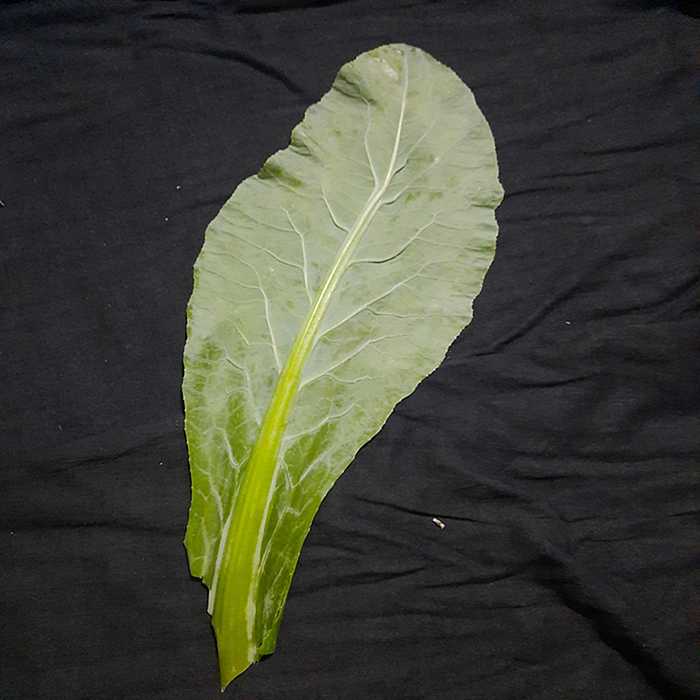
Plant: Cauliflower
Label: Fresh leaf